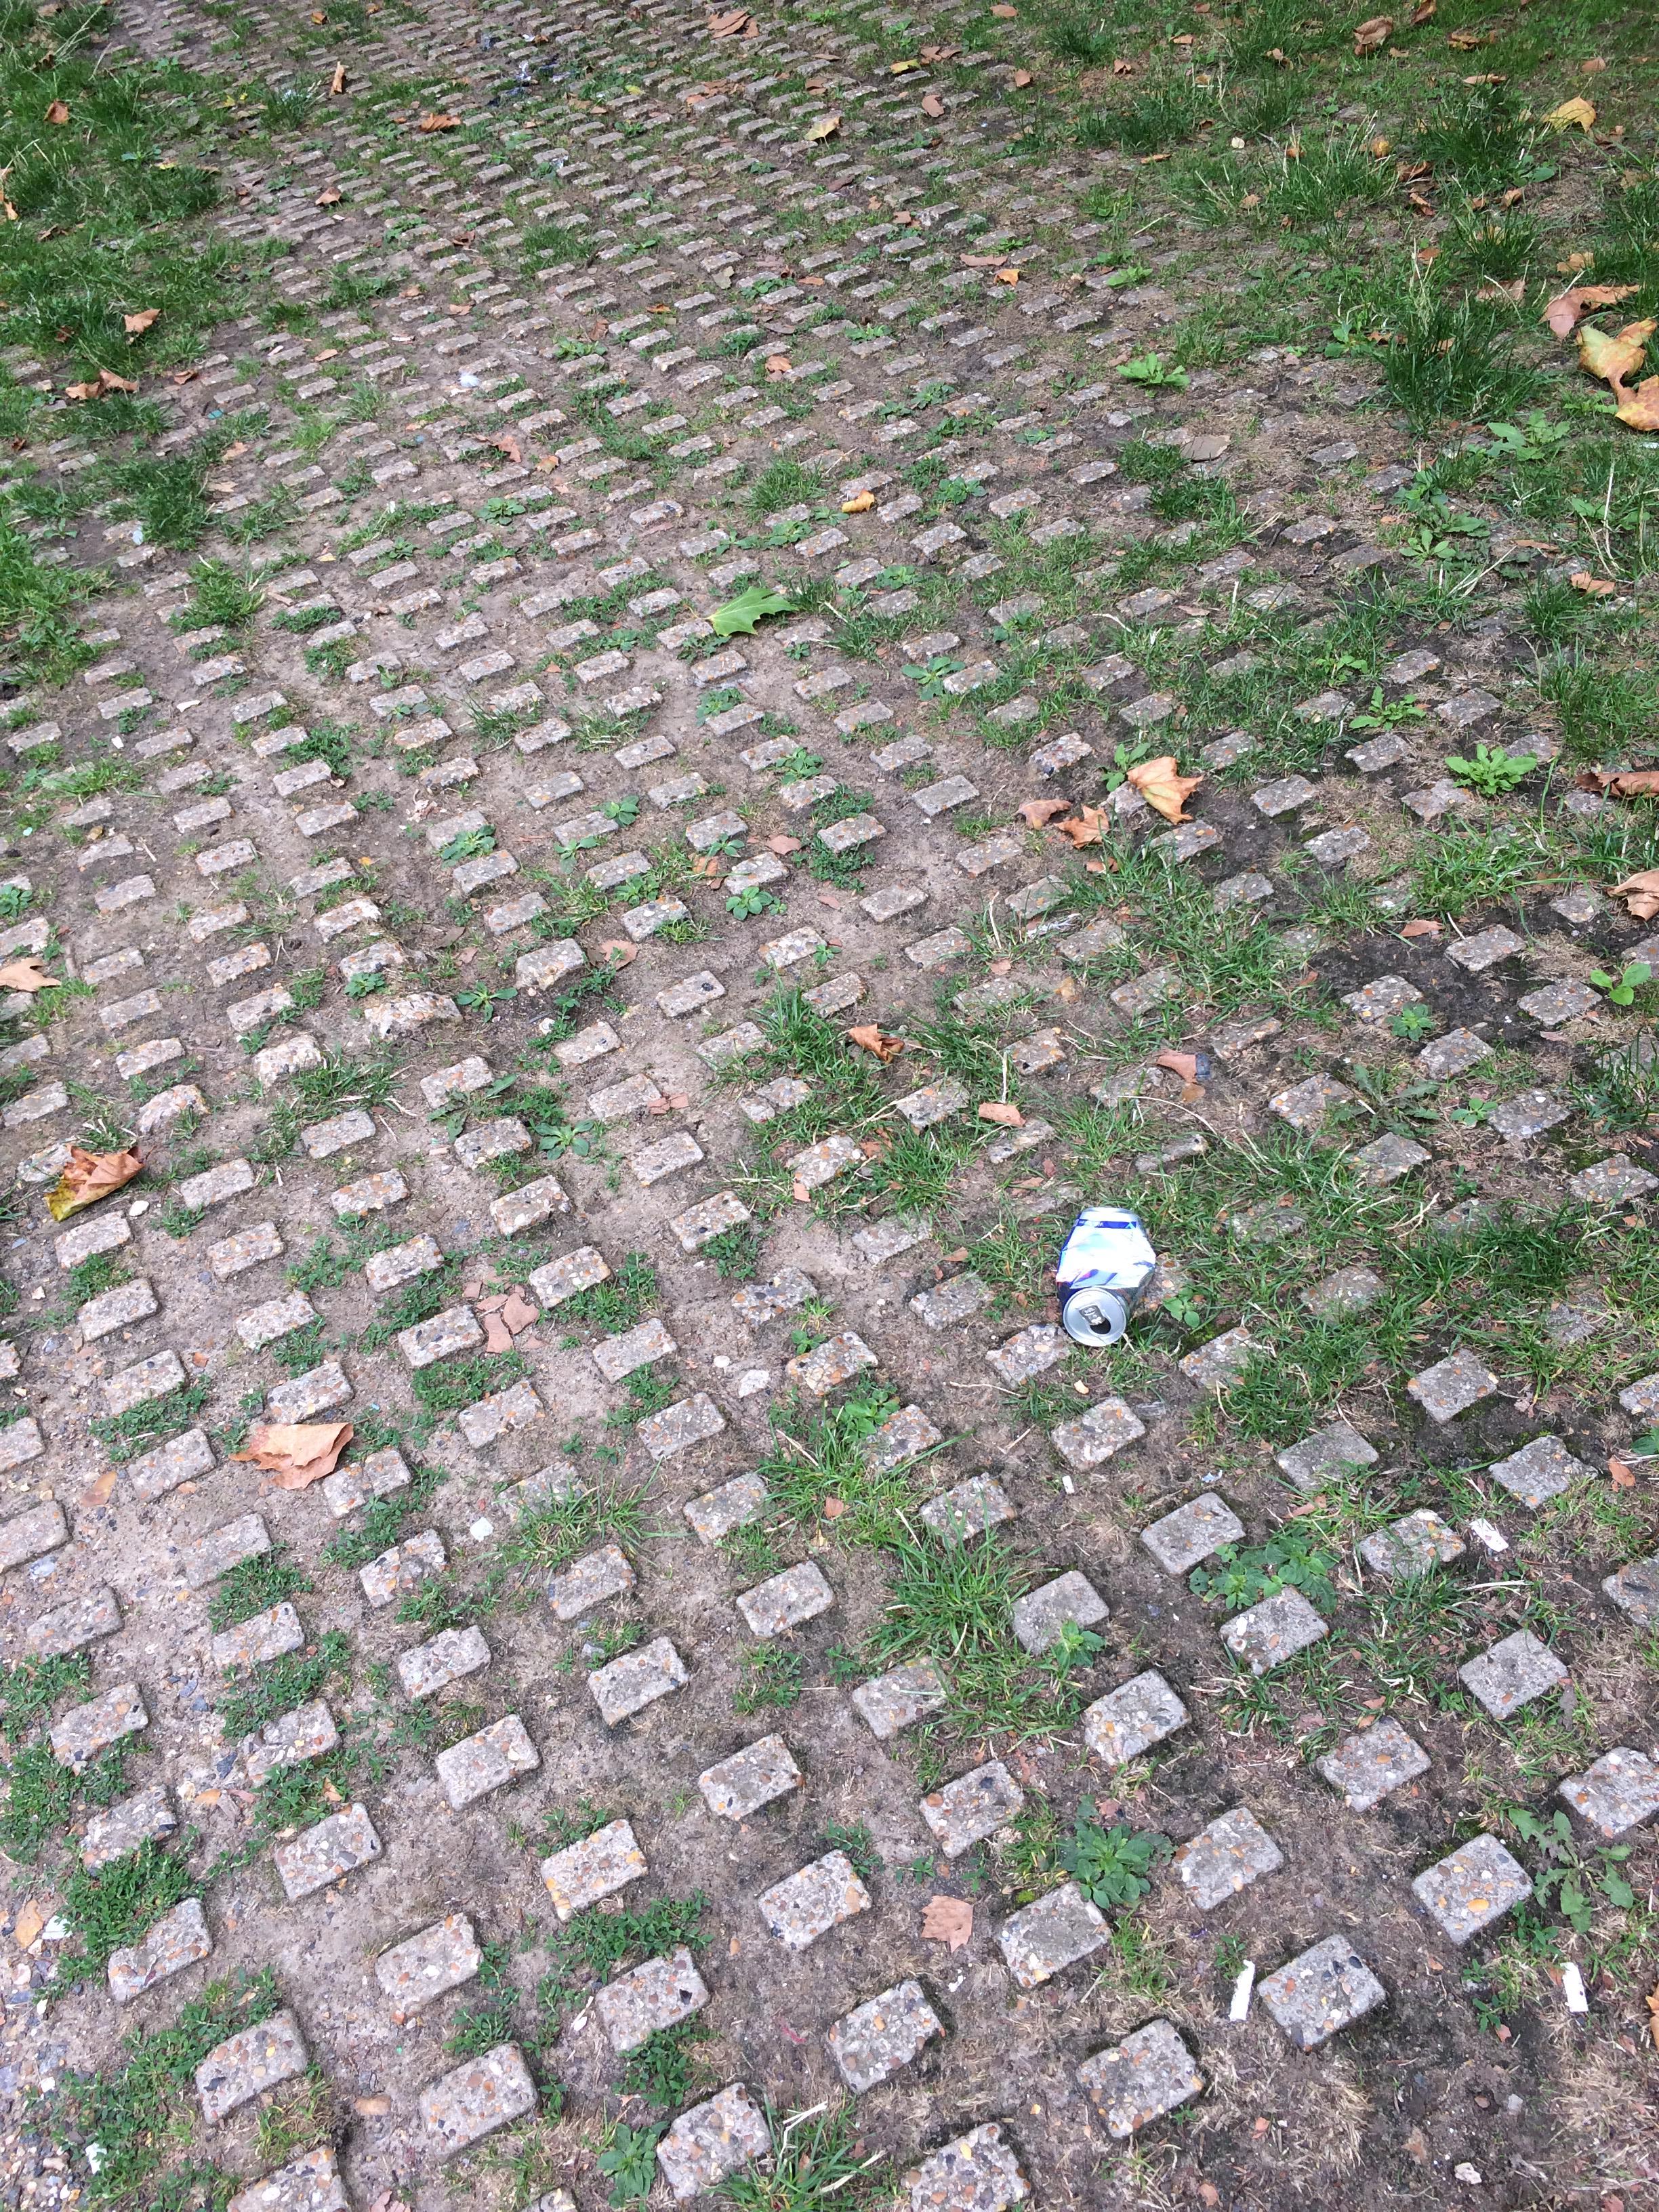
Object: Drink can (Can)

Object: Pop tab (Pop tab)